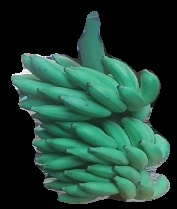
Variety: elakki-bale
Grade: grade2